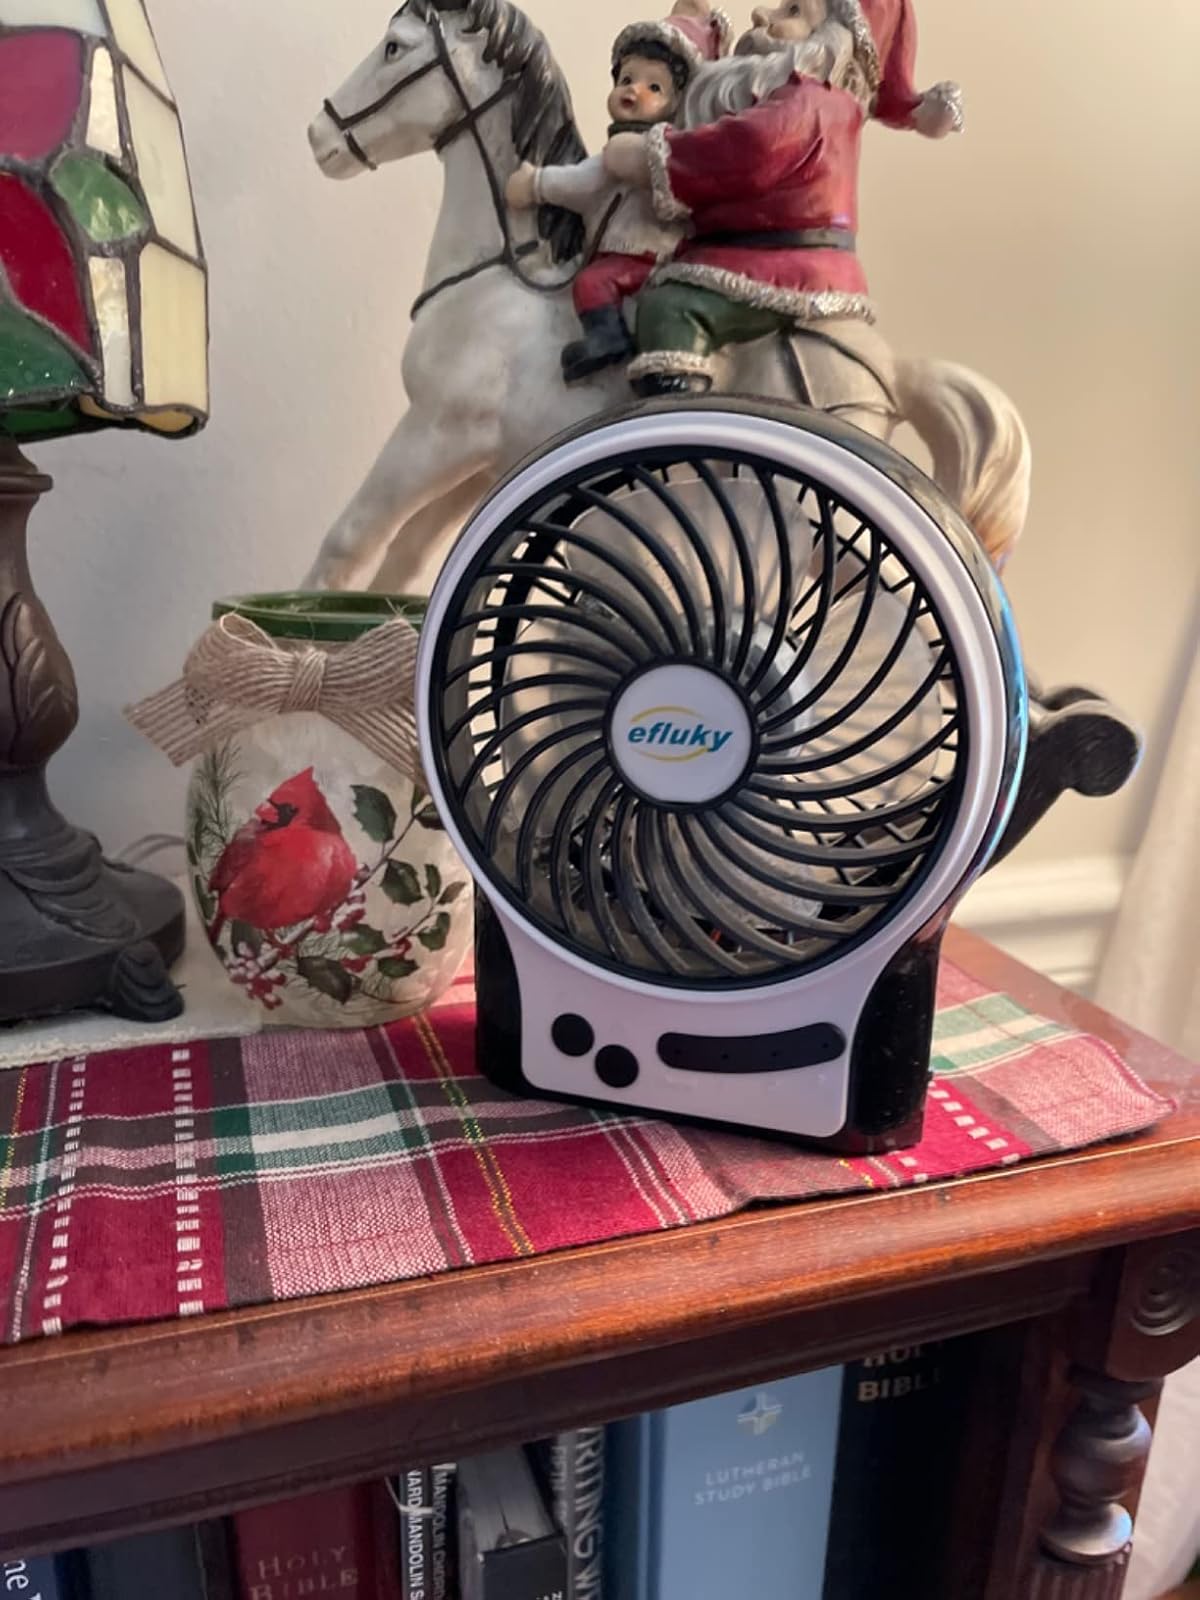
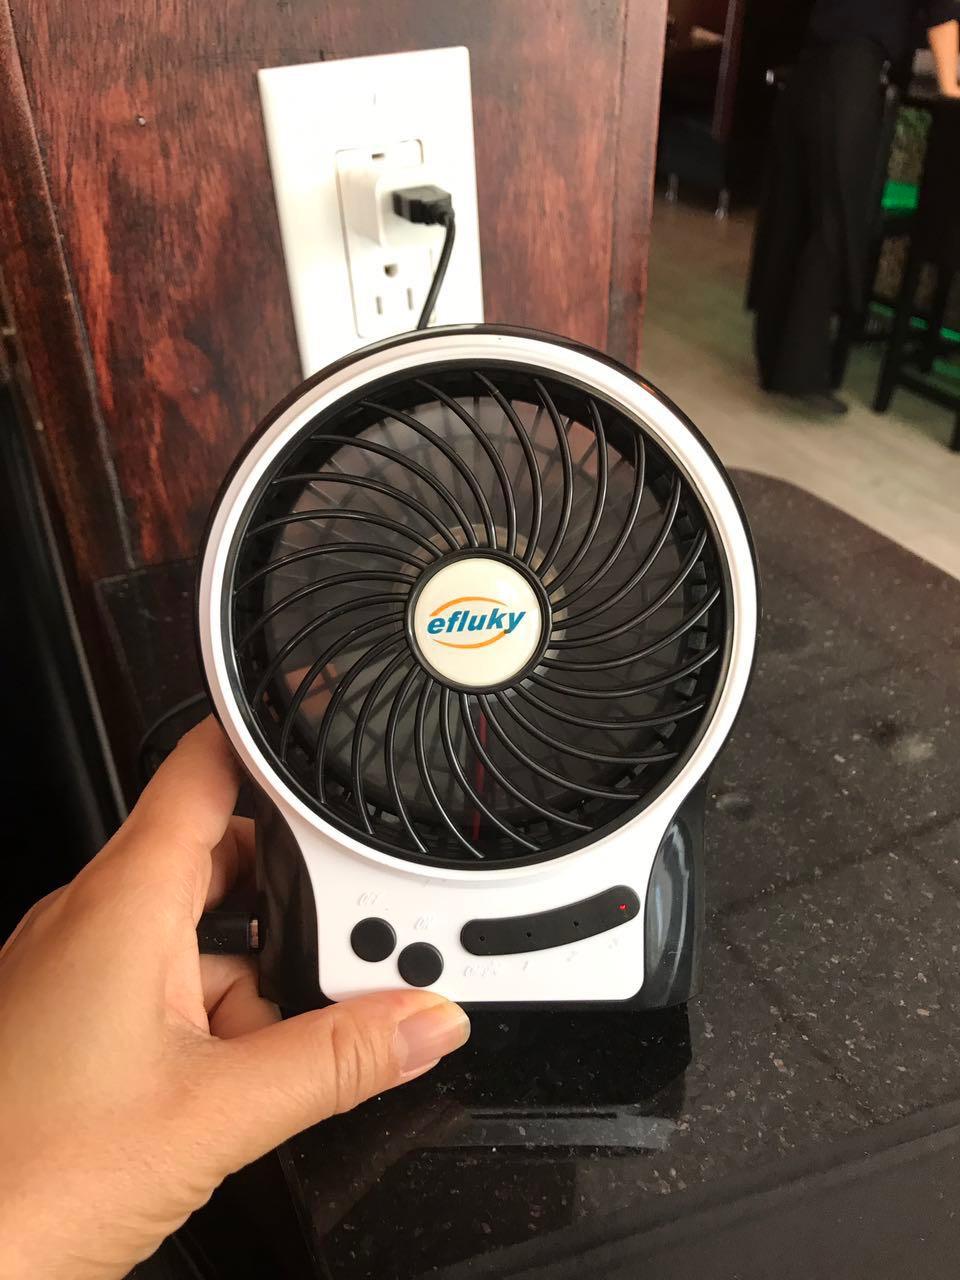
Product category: fan
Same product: yes